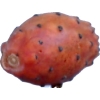
Label: cactus_fruit_red